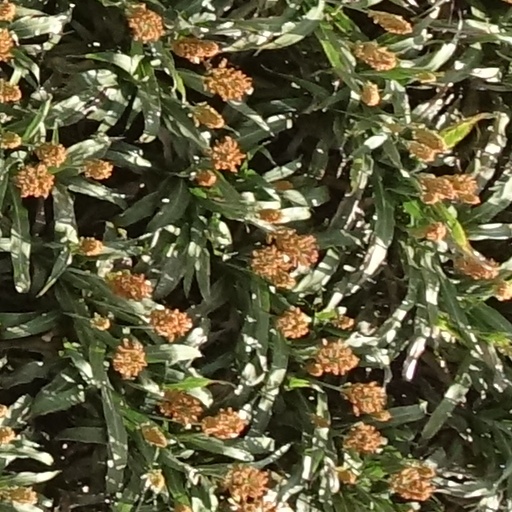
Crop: sorghum